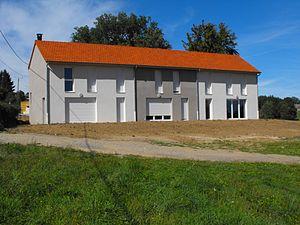
Construction de trois logements neufs par OPHIS
Espinasse est une commune française de la région Auvergne-Rhône-Alpes, située dans le département du Puy-de-Dôme, au nord-ouest de l'arrondissement de Riom. Ses habitants sont appelés les Espinassois.